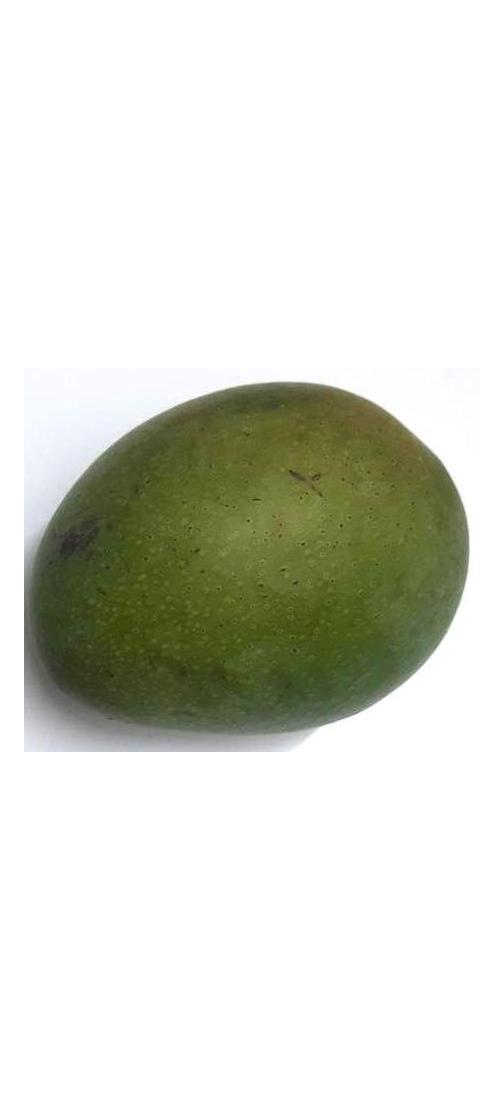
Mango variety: Ashshina Zhinuk